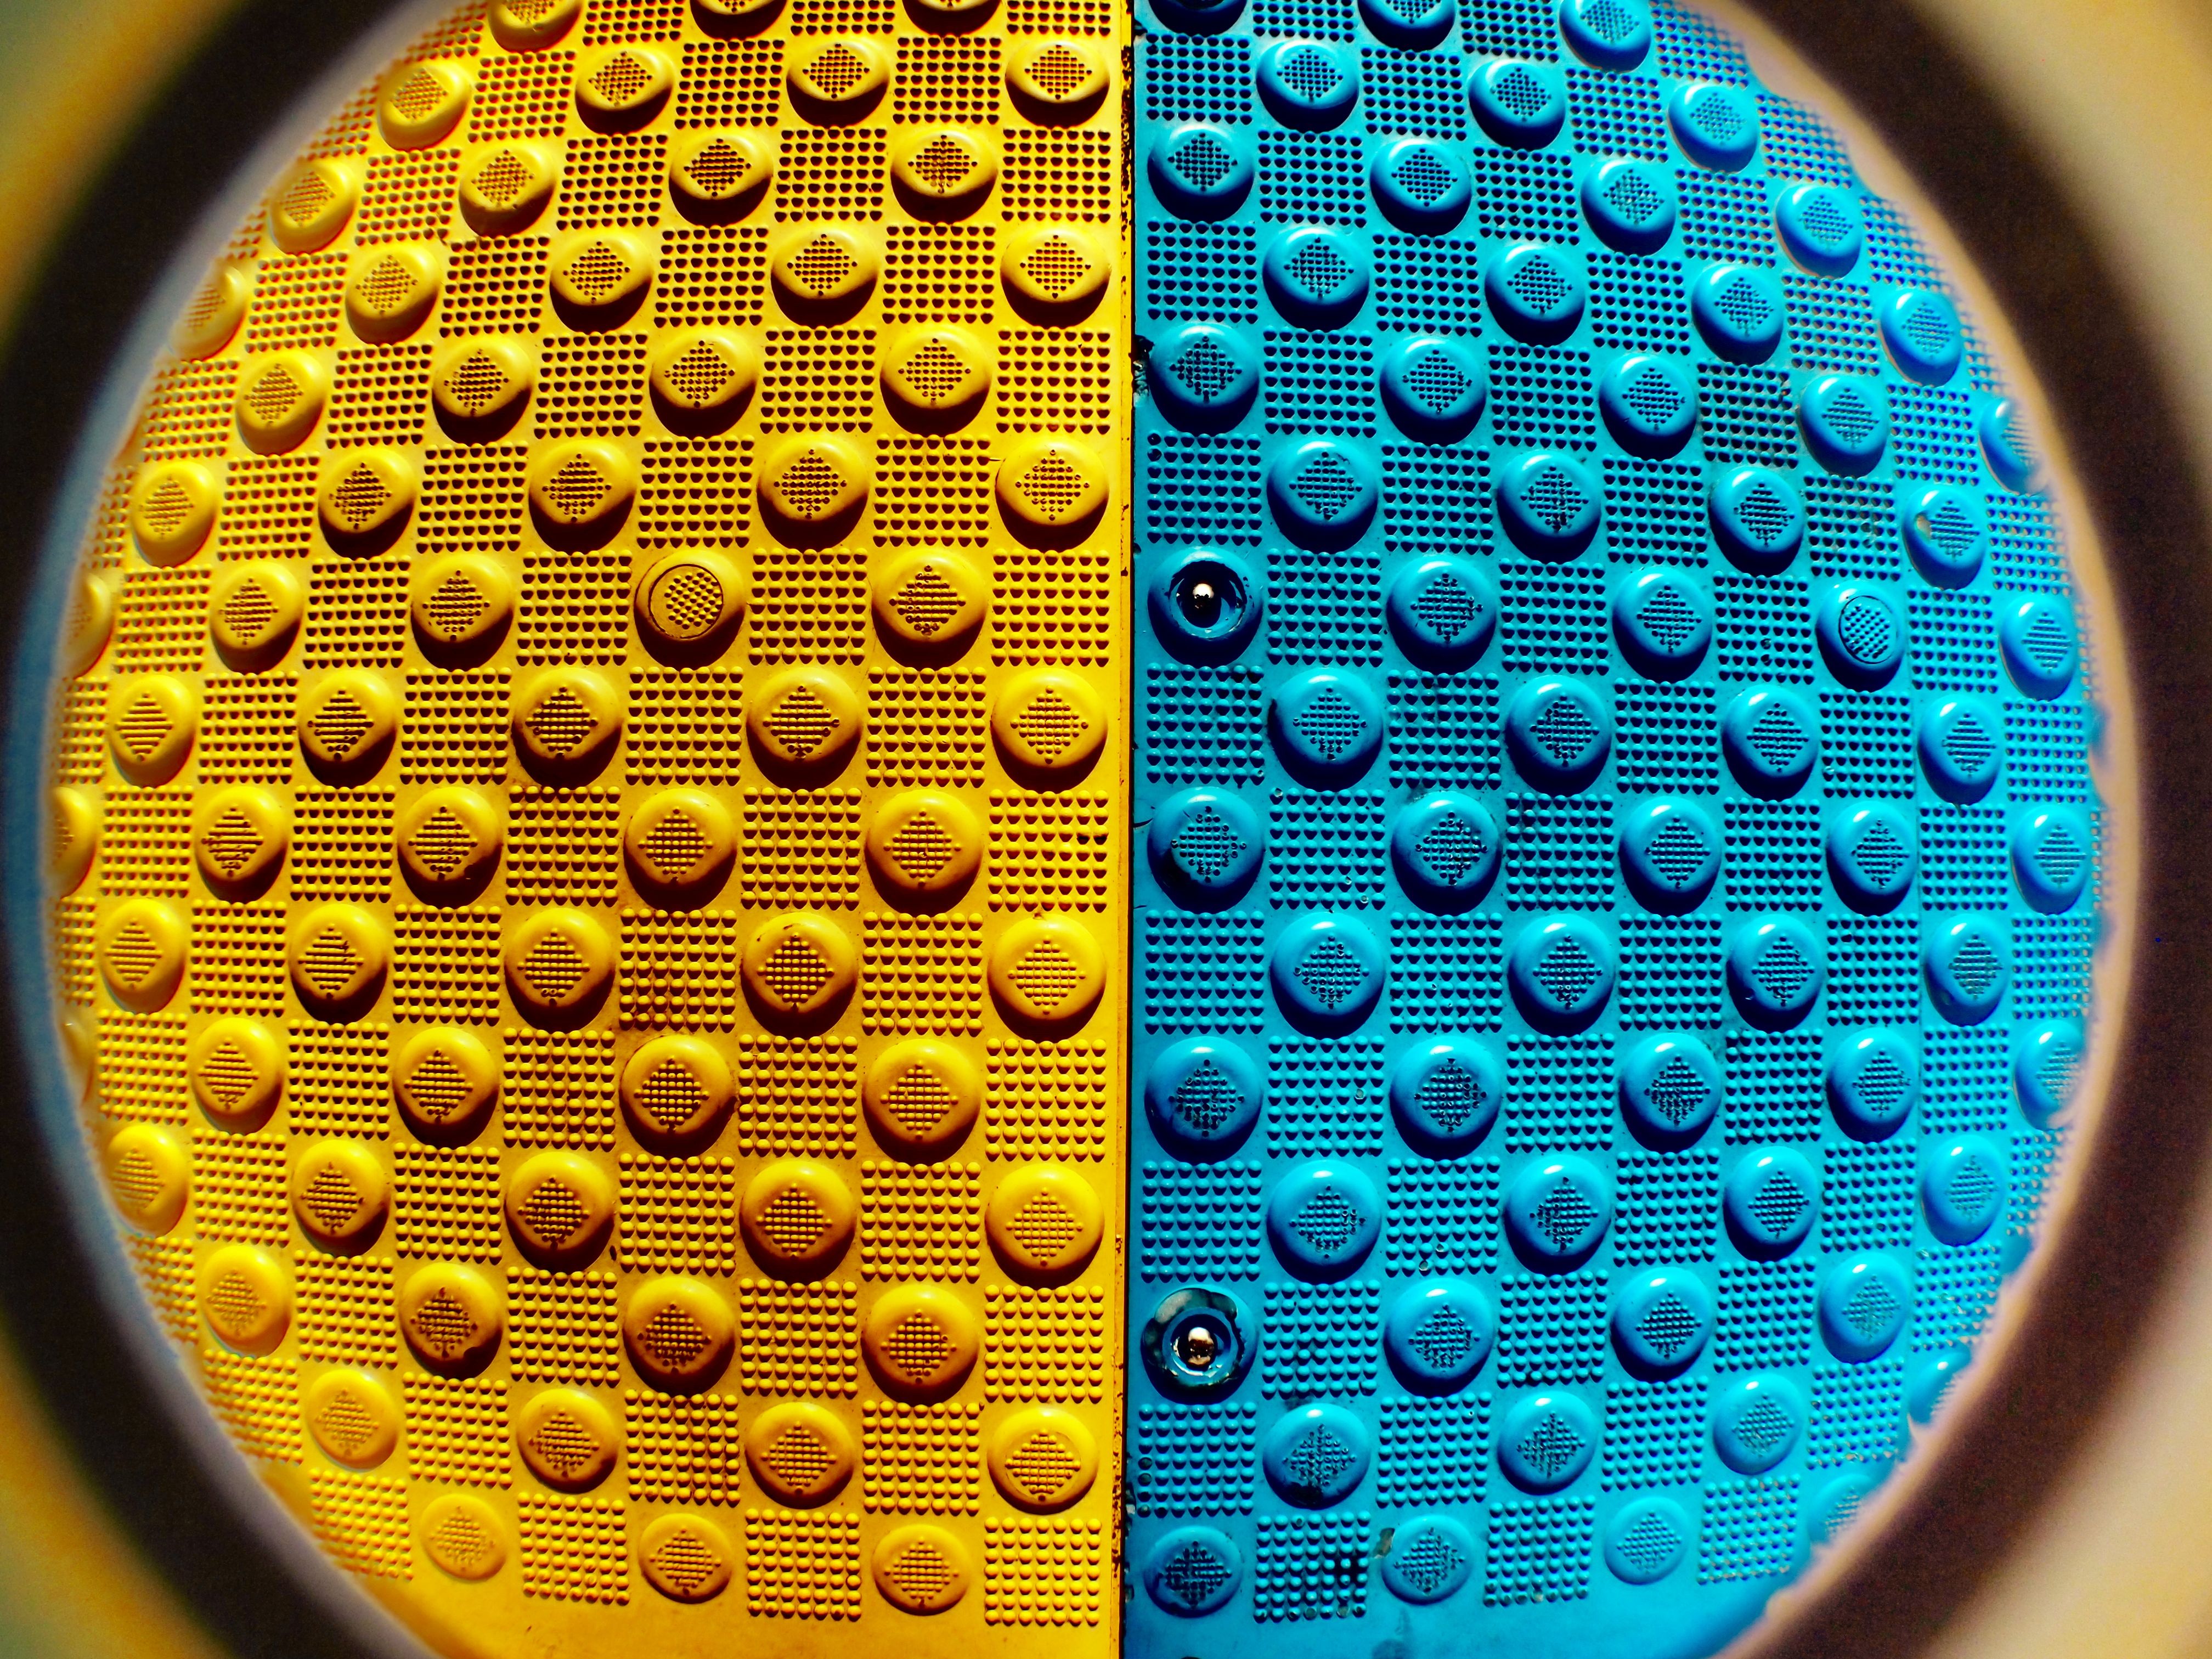
Spherical object under Magnifying Glass
the shot shows a spherical object consists of two sides, one with blue and the other is in yellow, each one has several dots and circles.
this close up shot was taken with fisheye view, it shows a circular object with two separated colors, the color palette of the shot is blue and yellow, and the mood i get is mysterious.
Labels: Electronics, Speaker, Blackboard, Pattern, Photography, Sphere, Background
Camera: OLYMPUS IMAGING CORP. E-PL2
Aperture: F10
Exposure: 1/500 sec
ISO: 200
Focal length: 14.0 mm